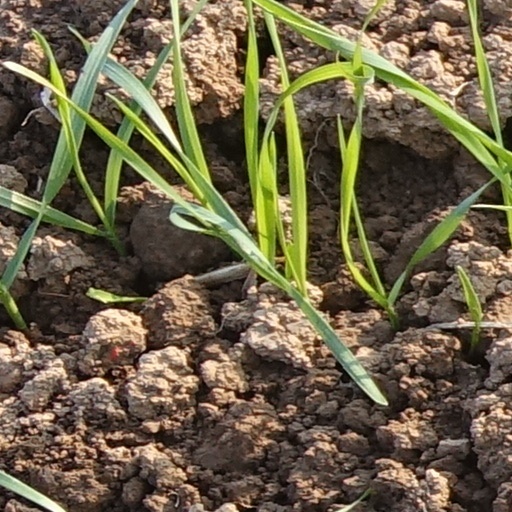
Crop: wheat